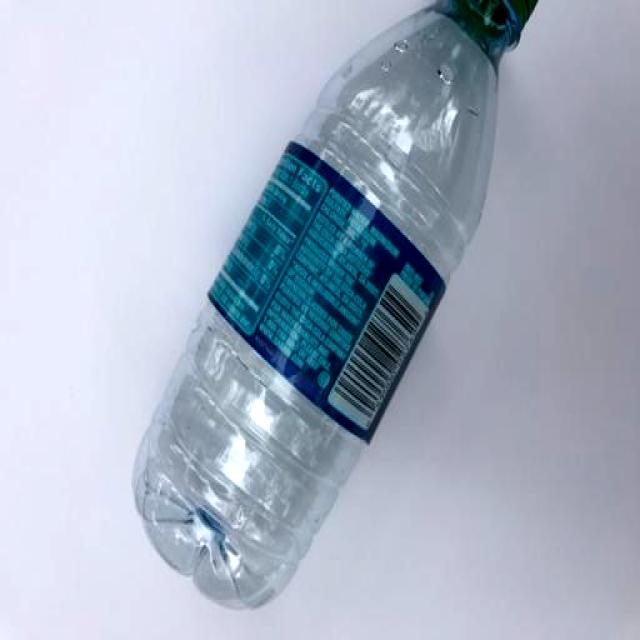
Label: Plastic